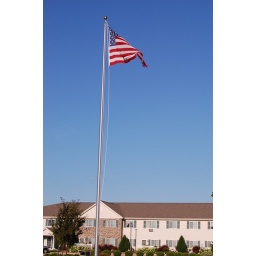
Windy day not a cloud in the sky